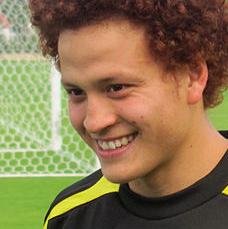
Age: 18